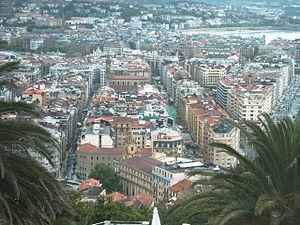
Gros est un quartier de la ville de Saint-Sébastien. Il est situé dans la partie orientale de la localité et est délimité au nord par la mer Cantabrique, au sud par le quartier d'Egia, à l'est par le mont Ulia et à l'ouest par le rio Urumea.